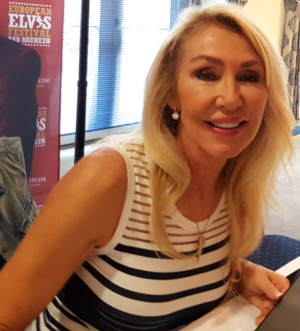
Linda Thompson de son vrai nom Linda Diane Thompson, née 23 mai 1950 à Memphis est une actrice et parolière.